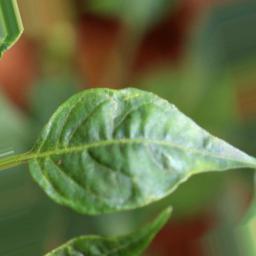
Label: mites_and_trips